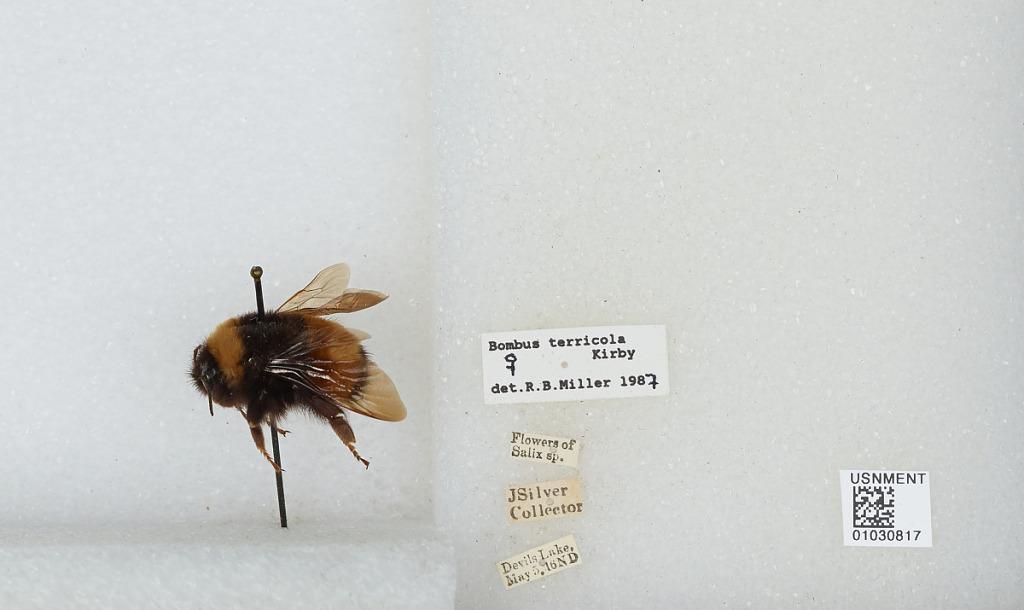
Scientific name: Bombus (Bombus) terricola Kirby
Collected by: J. Silver
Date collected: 1916-5-5
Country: United States
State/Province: North Dakota
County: Ramsey
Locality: Devils Lake
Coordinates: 48.0858, -98.8497
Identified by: Miller, R. B.